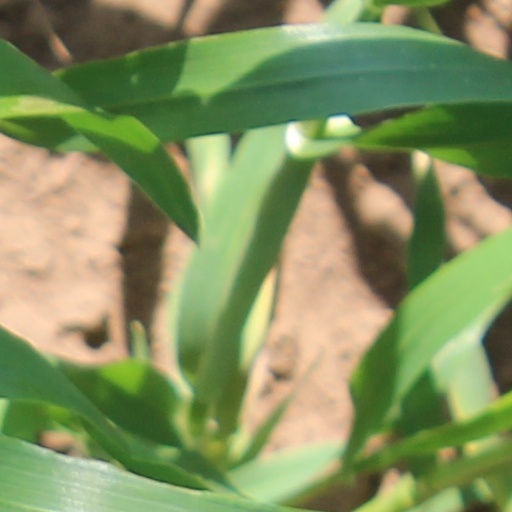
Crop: wheat